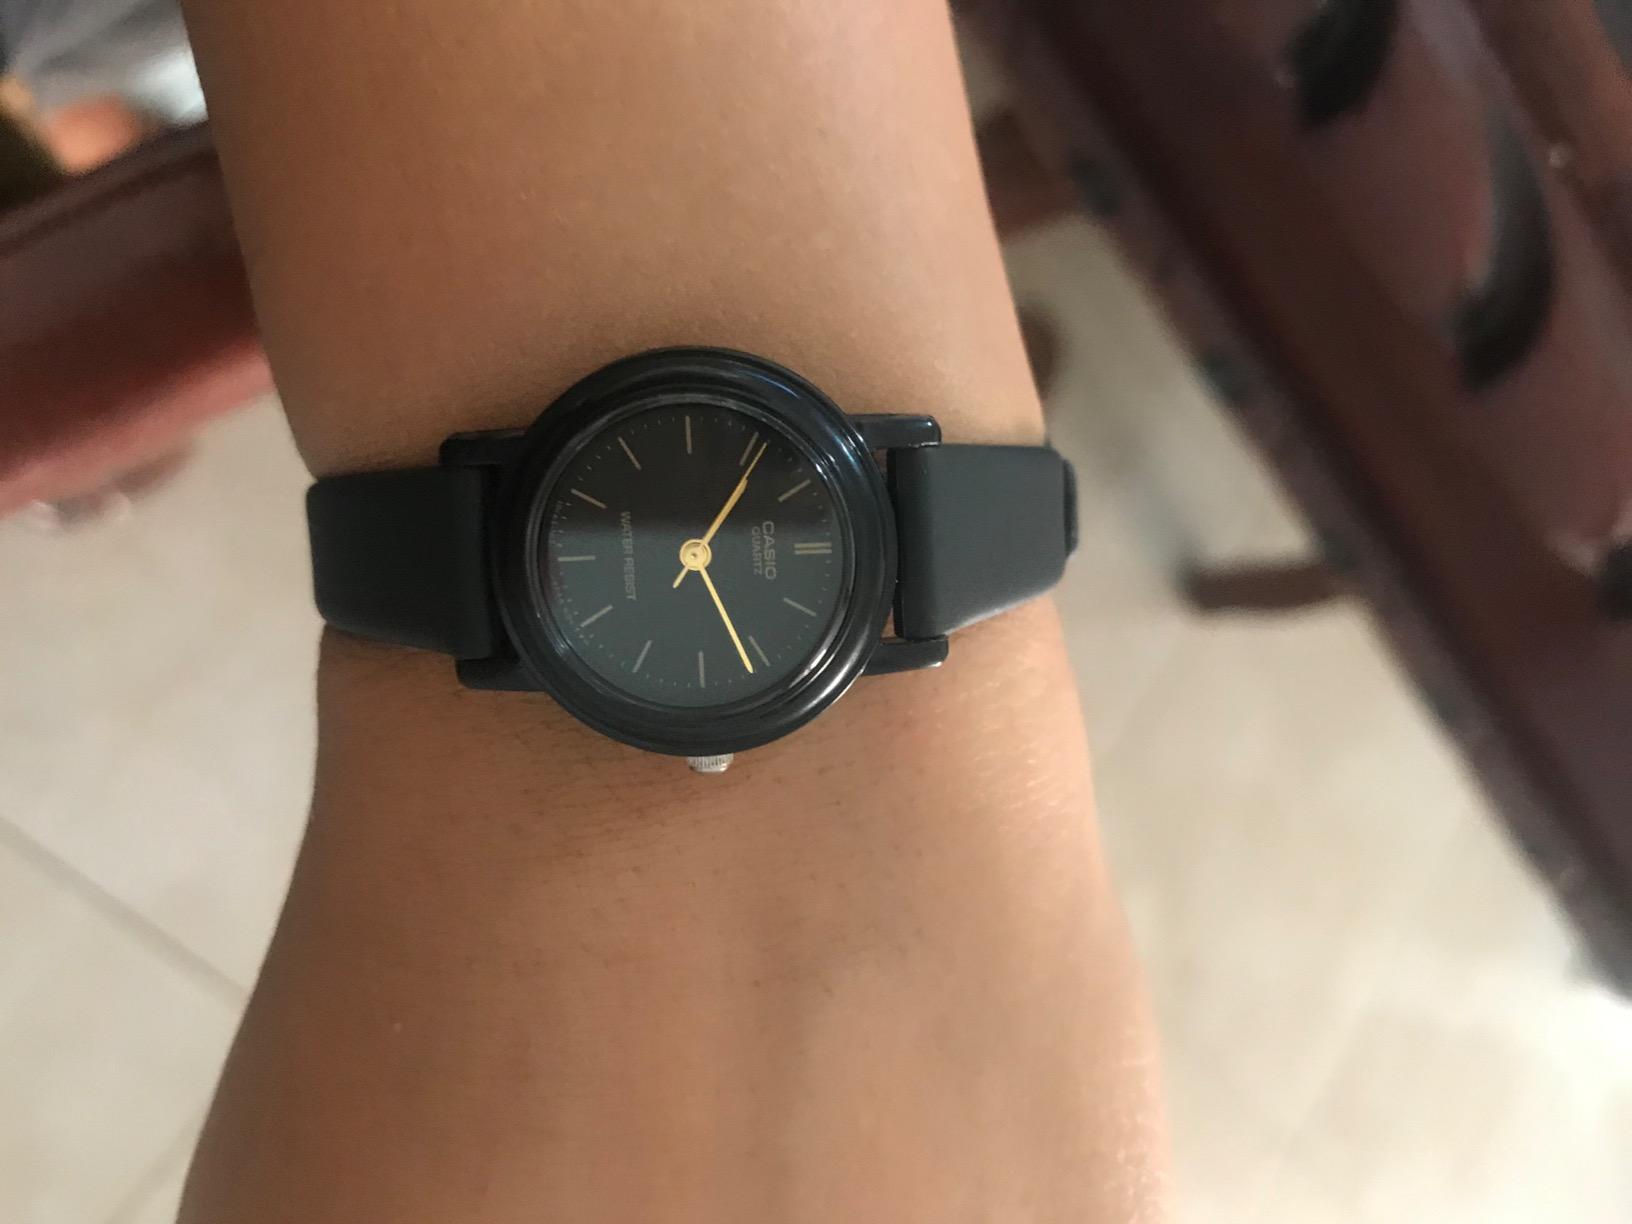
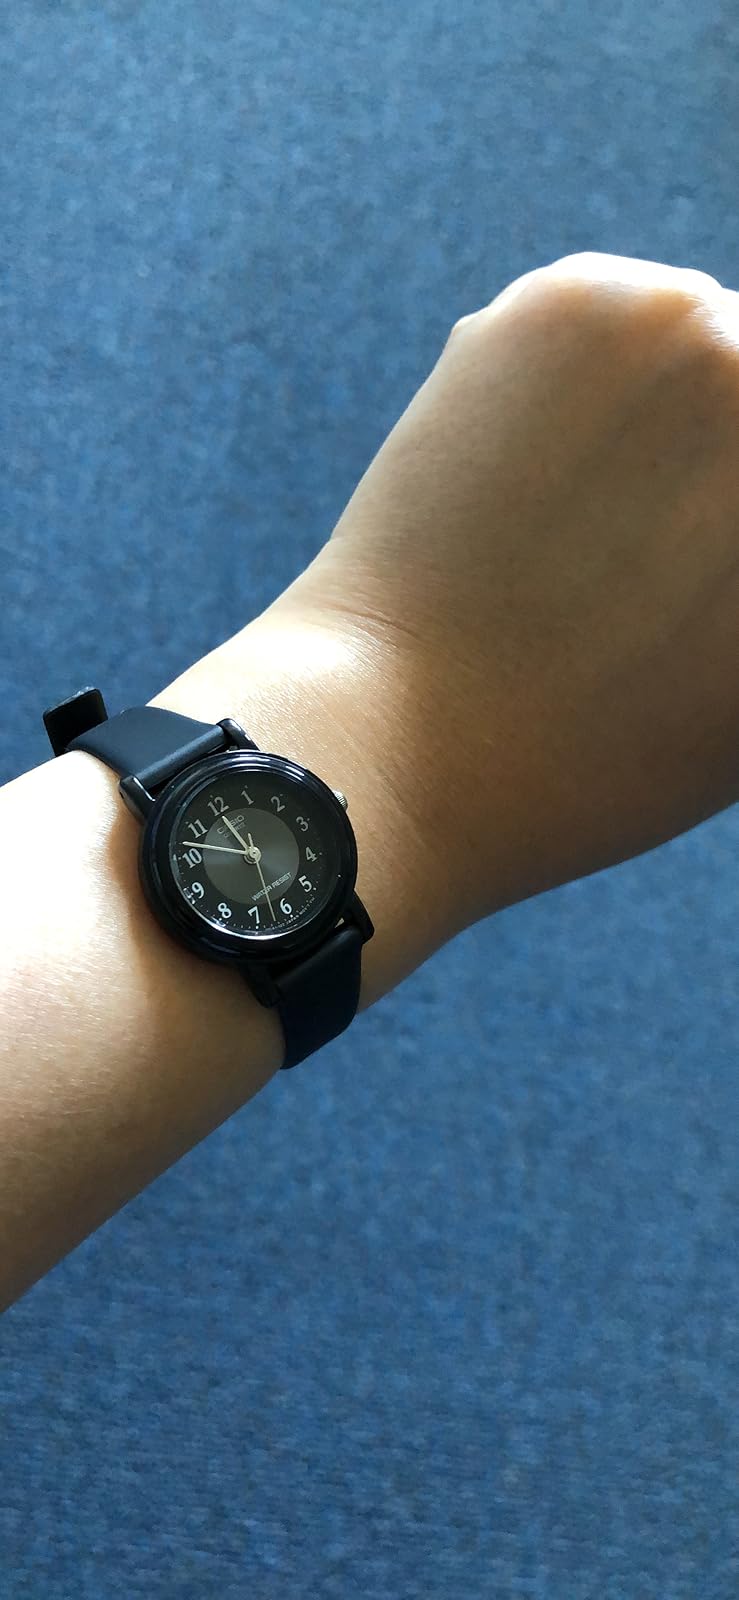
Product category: accessories_watch
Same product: no